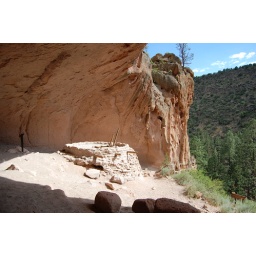
We climbed several ladders and stone steps to reach this cliff dwelling 140 feet above the canyon floor.